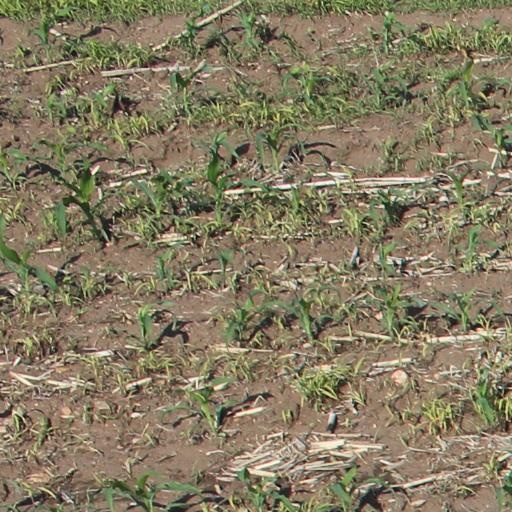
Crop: maize; corn